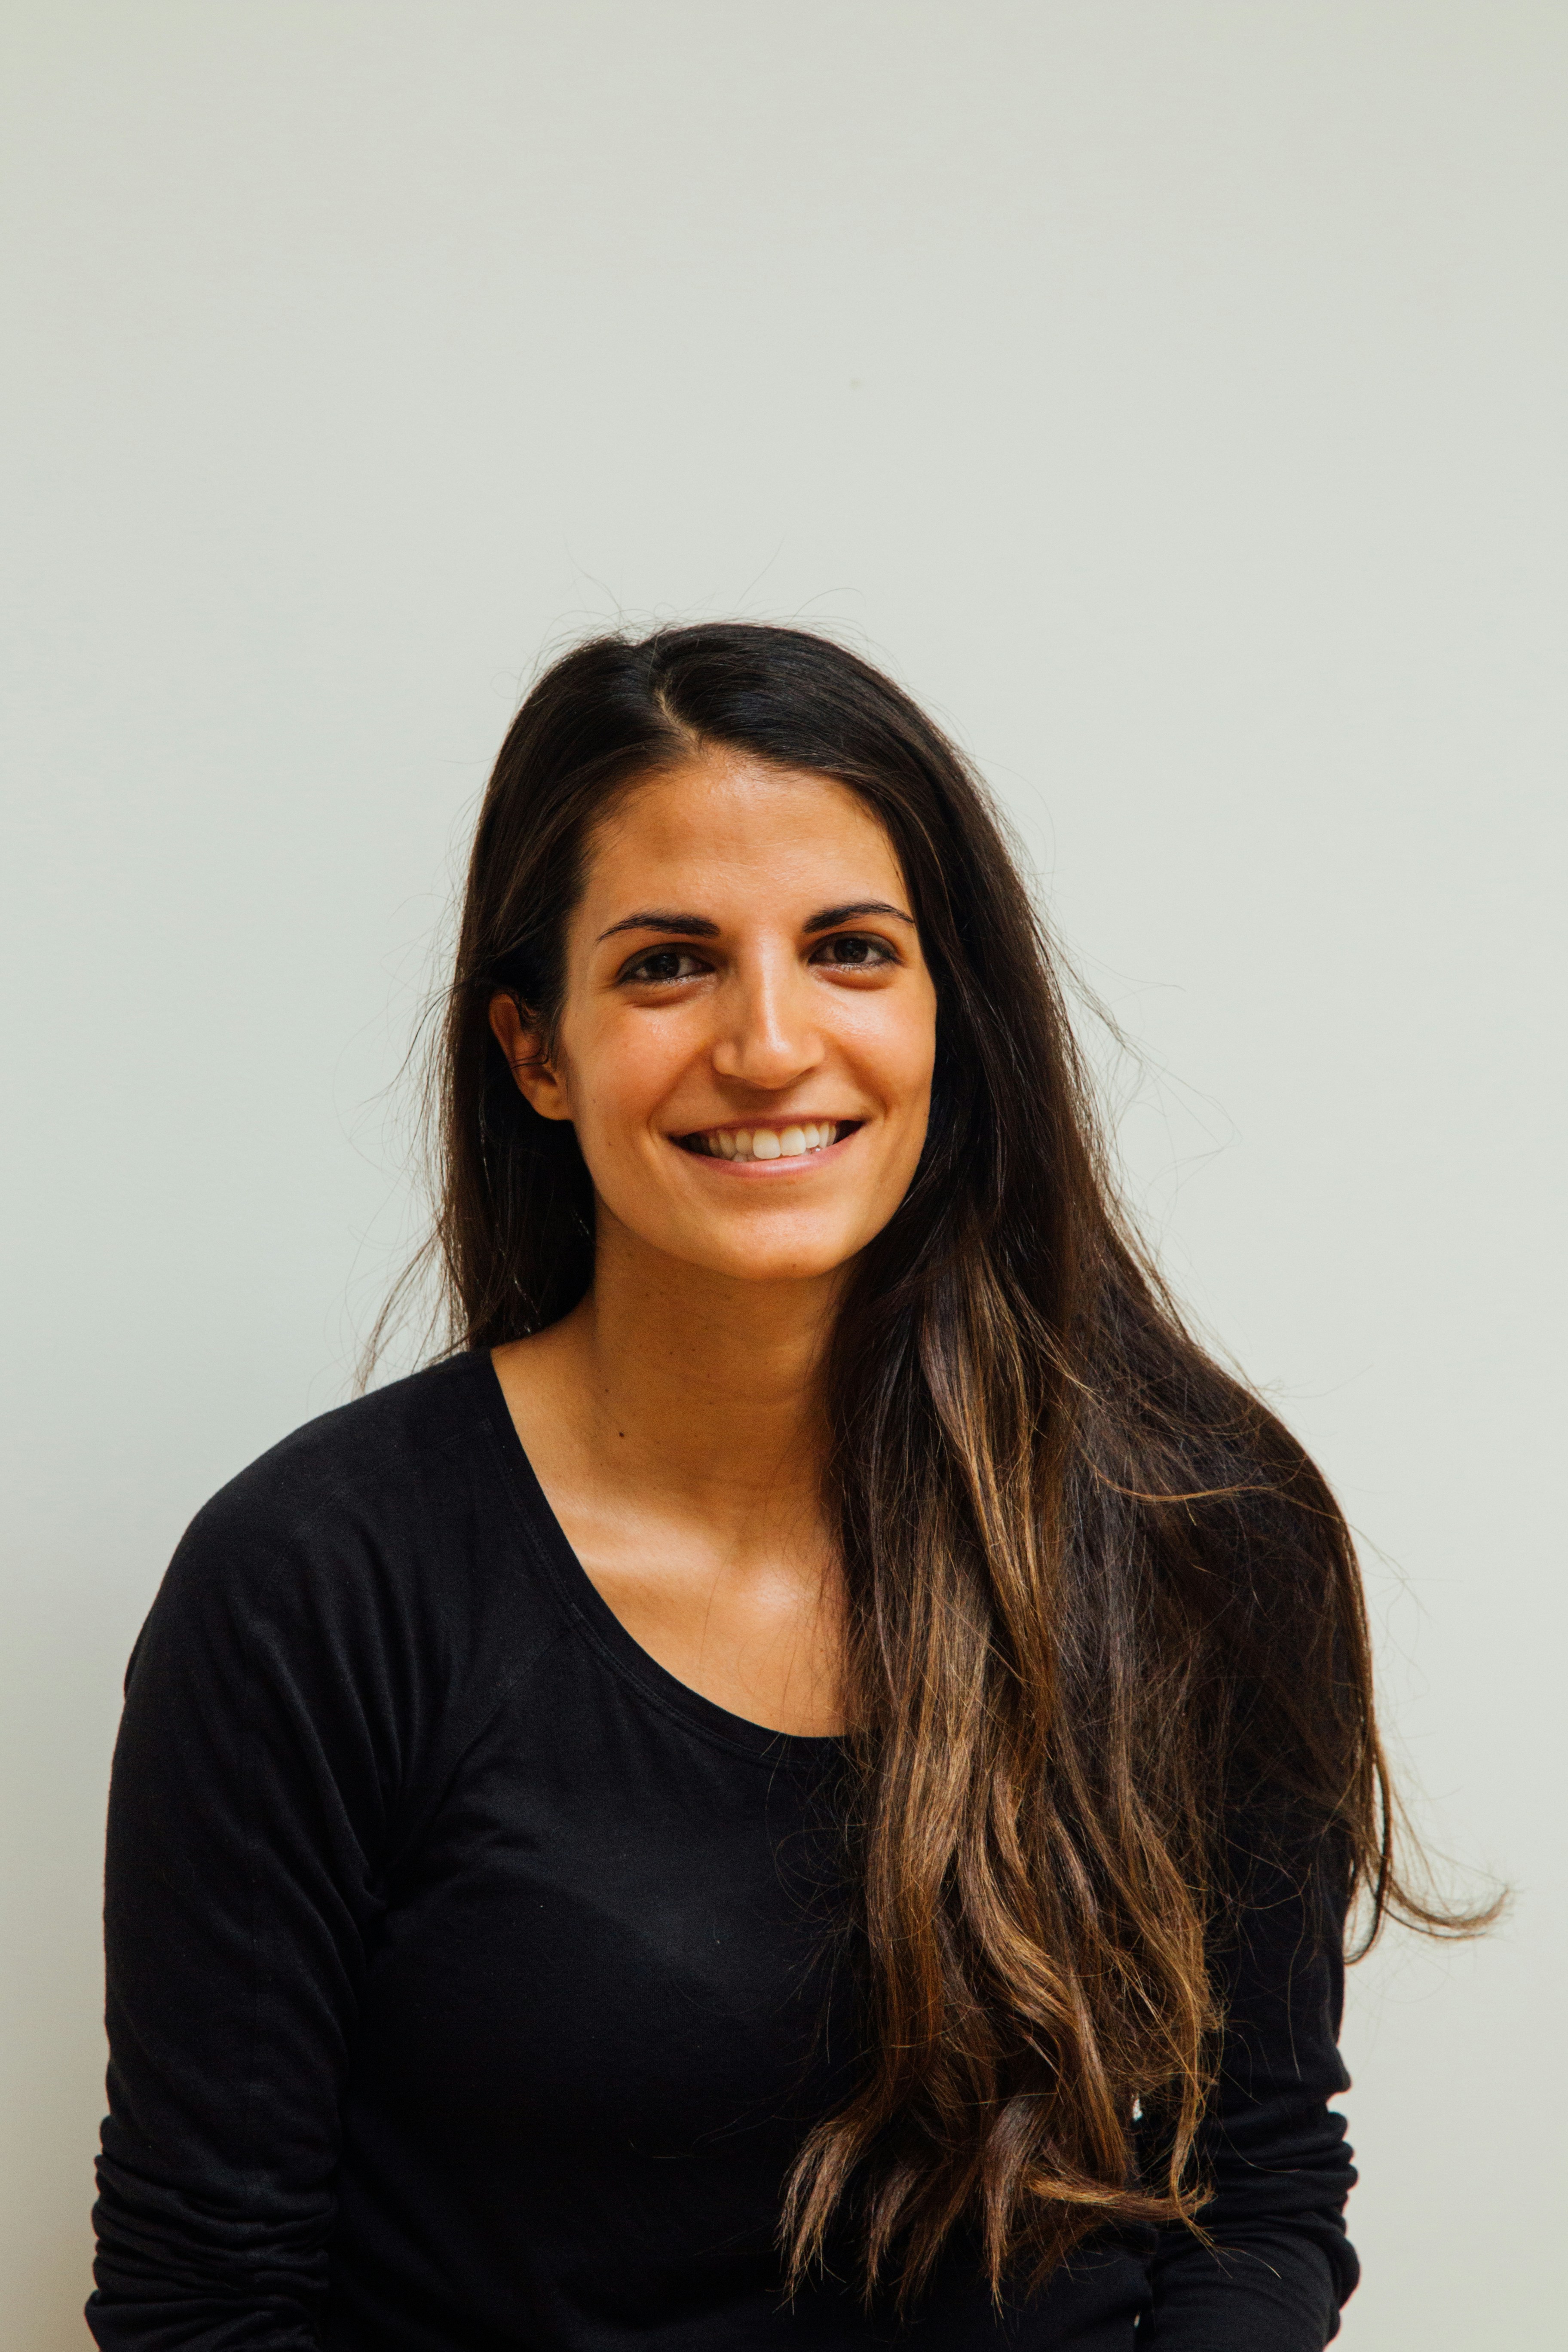
Gender: women